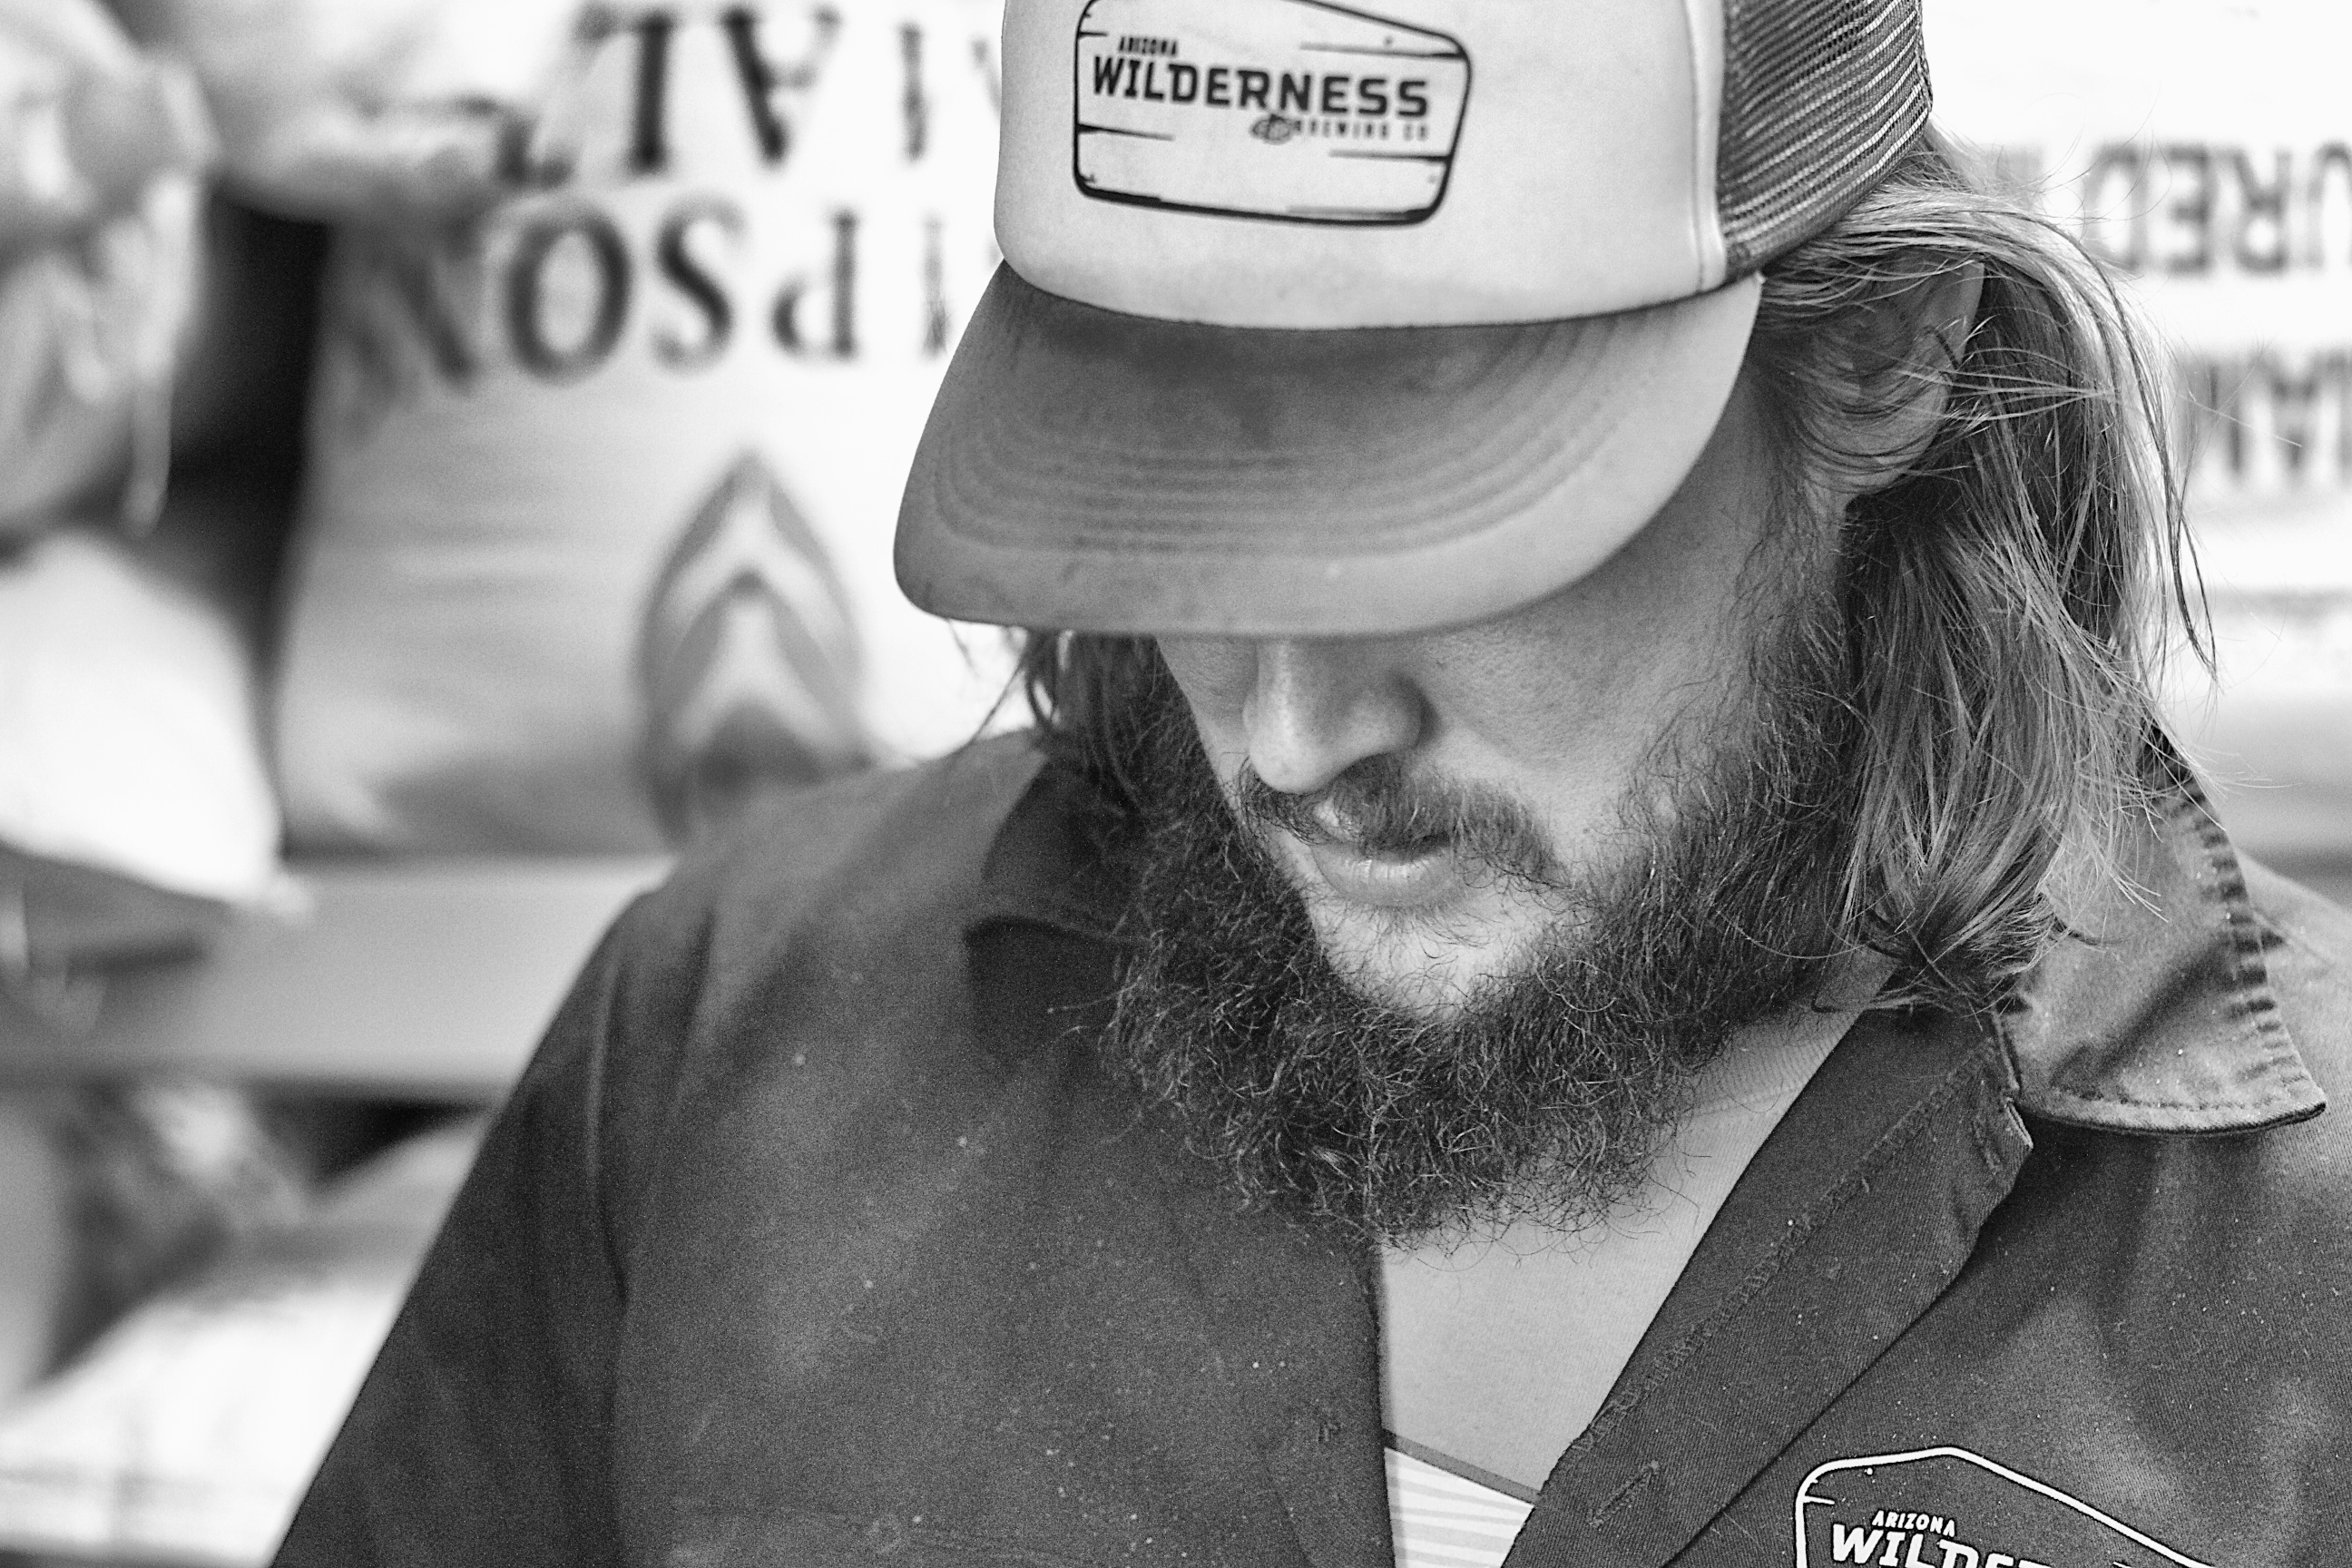
man, person, black and white, hair, white, male, black, monochrome, hairstyle, beard, beer, glasses, cap, photograph, thatbrewery, beardbrew, monochrome photography, facial hair, vision care